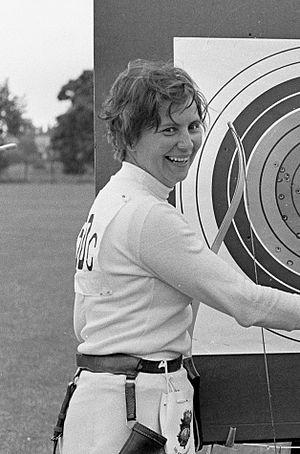
Maria Mączyńska-Cugowska - est une archère polonaise.